Umar ibn Abd al-Aziz

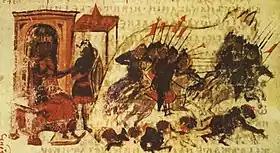
The Second Arab Siege of Constantinople, as depicted in the 14th-century Bulgarian translation of the "Manasses Chronicle".

The most significant reform of Umar was effecting the equality of Arabs and "mawali" (non-Arab Muslims). This was mainly relevant to the non-Arab troops in the Muslim army, who had not been entitled to the same shares in spoils, lands and salaries given to Arab soldiers. The policy also applied to Muslim society at large. Under previous Umayyad rulers, Arab Muslims had certain financial privileges over non-Arab Muslims. Non-Arab converts to Islam were still expected to pay the jizya (poll tax) that they paid before becoming Muslims. Umar put into practice a new system that exempted all Muslims, regardless of their heritage, from the jizya tax. He also added some safeguards to the system to make sure that mass conversion to Islam would not cause the collapse of the finances of the Umayyad government. Under the new tax policy, converted "mawali" would not pay the jizya (or any other "dhimmi" tax), but upon conversion, their land would become the property of their villages and would thus remain liable to the full rate of the "kharaj" (land tax). This compensated for the loss of income due to the diminished jizya tax base.